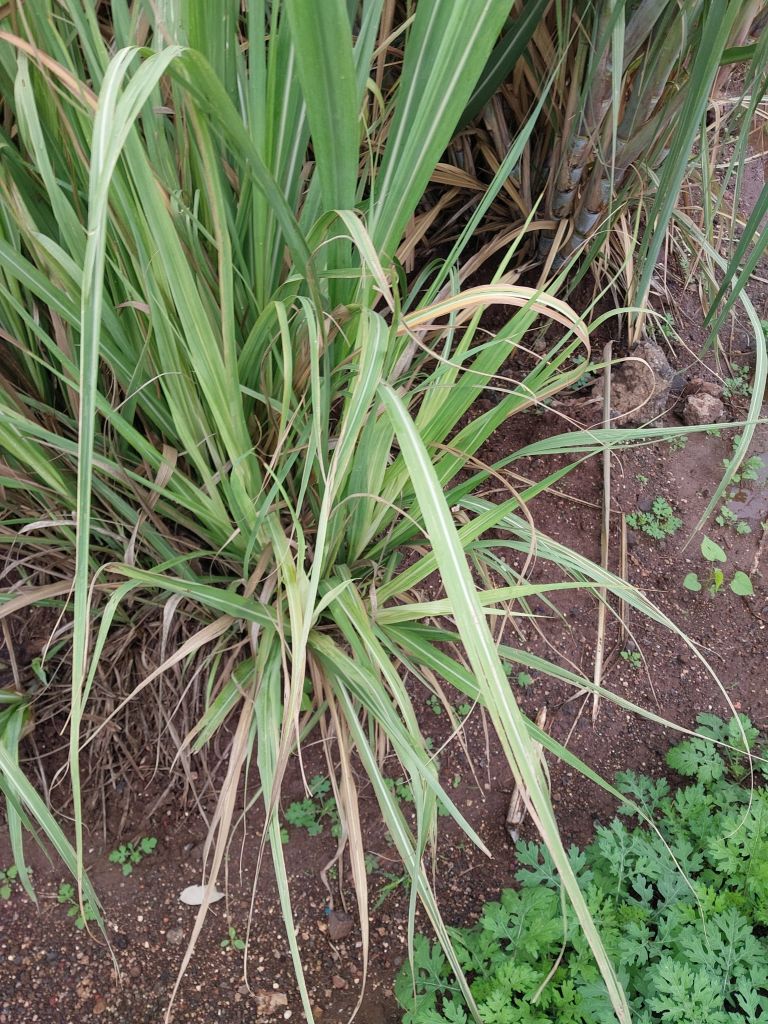
Label: Grassy shoot